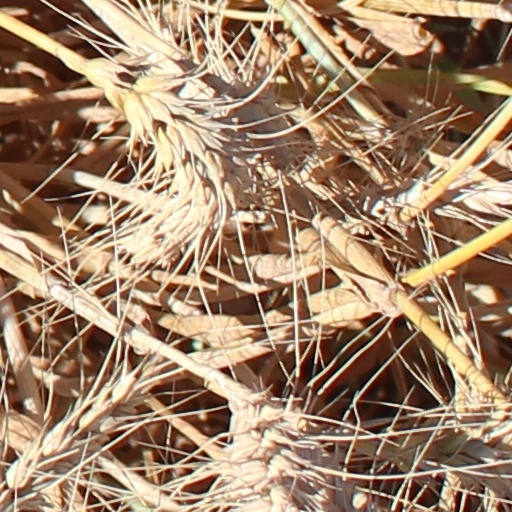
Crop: wheat